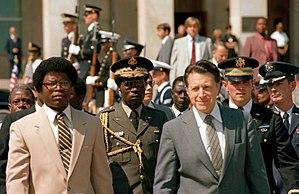
Samuel Kanyon Doe était un militaire et un homme d'État libérien. Il met fin au régime à parti unique du True Whig qui confisquait le pouvoir au profit exclusif des colons afro-américains et de leurs descendants. Samuel Doe est ainsi le premier autochtone à devenir président de la République du Liberia depuis la fondation du Liberia en 1822.